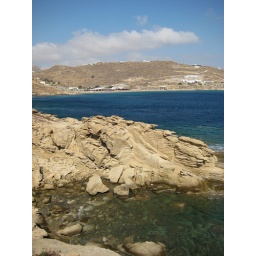
The water is so clear and blue in Greece